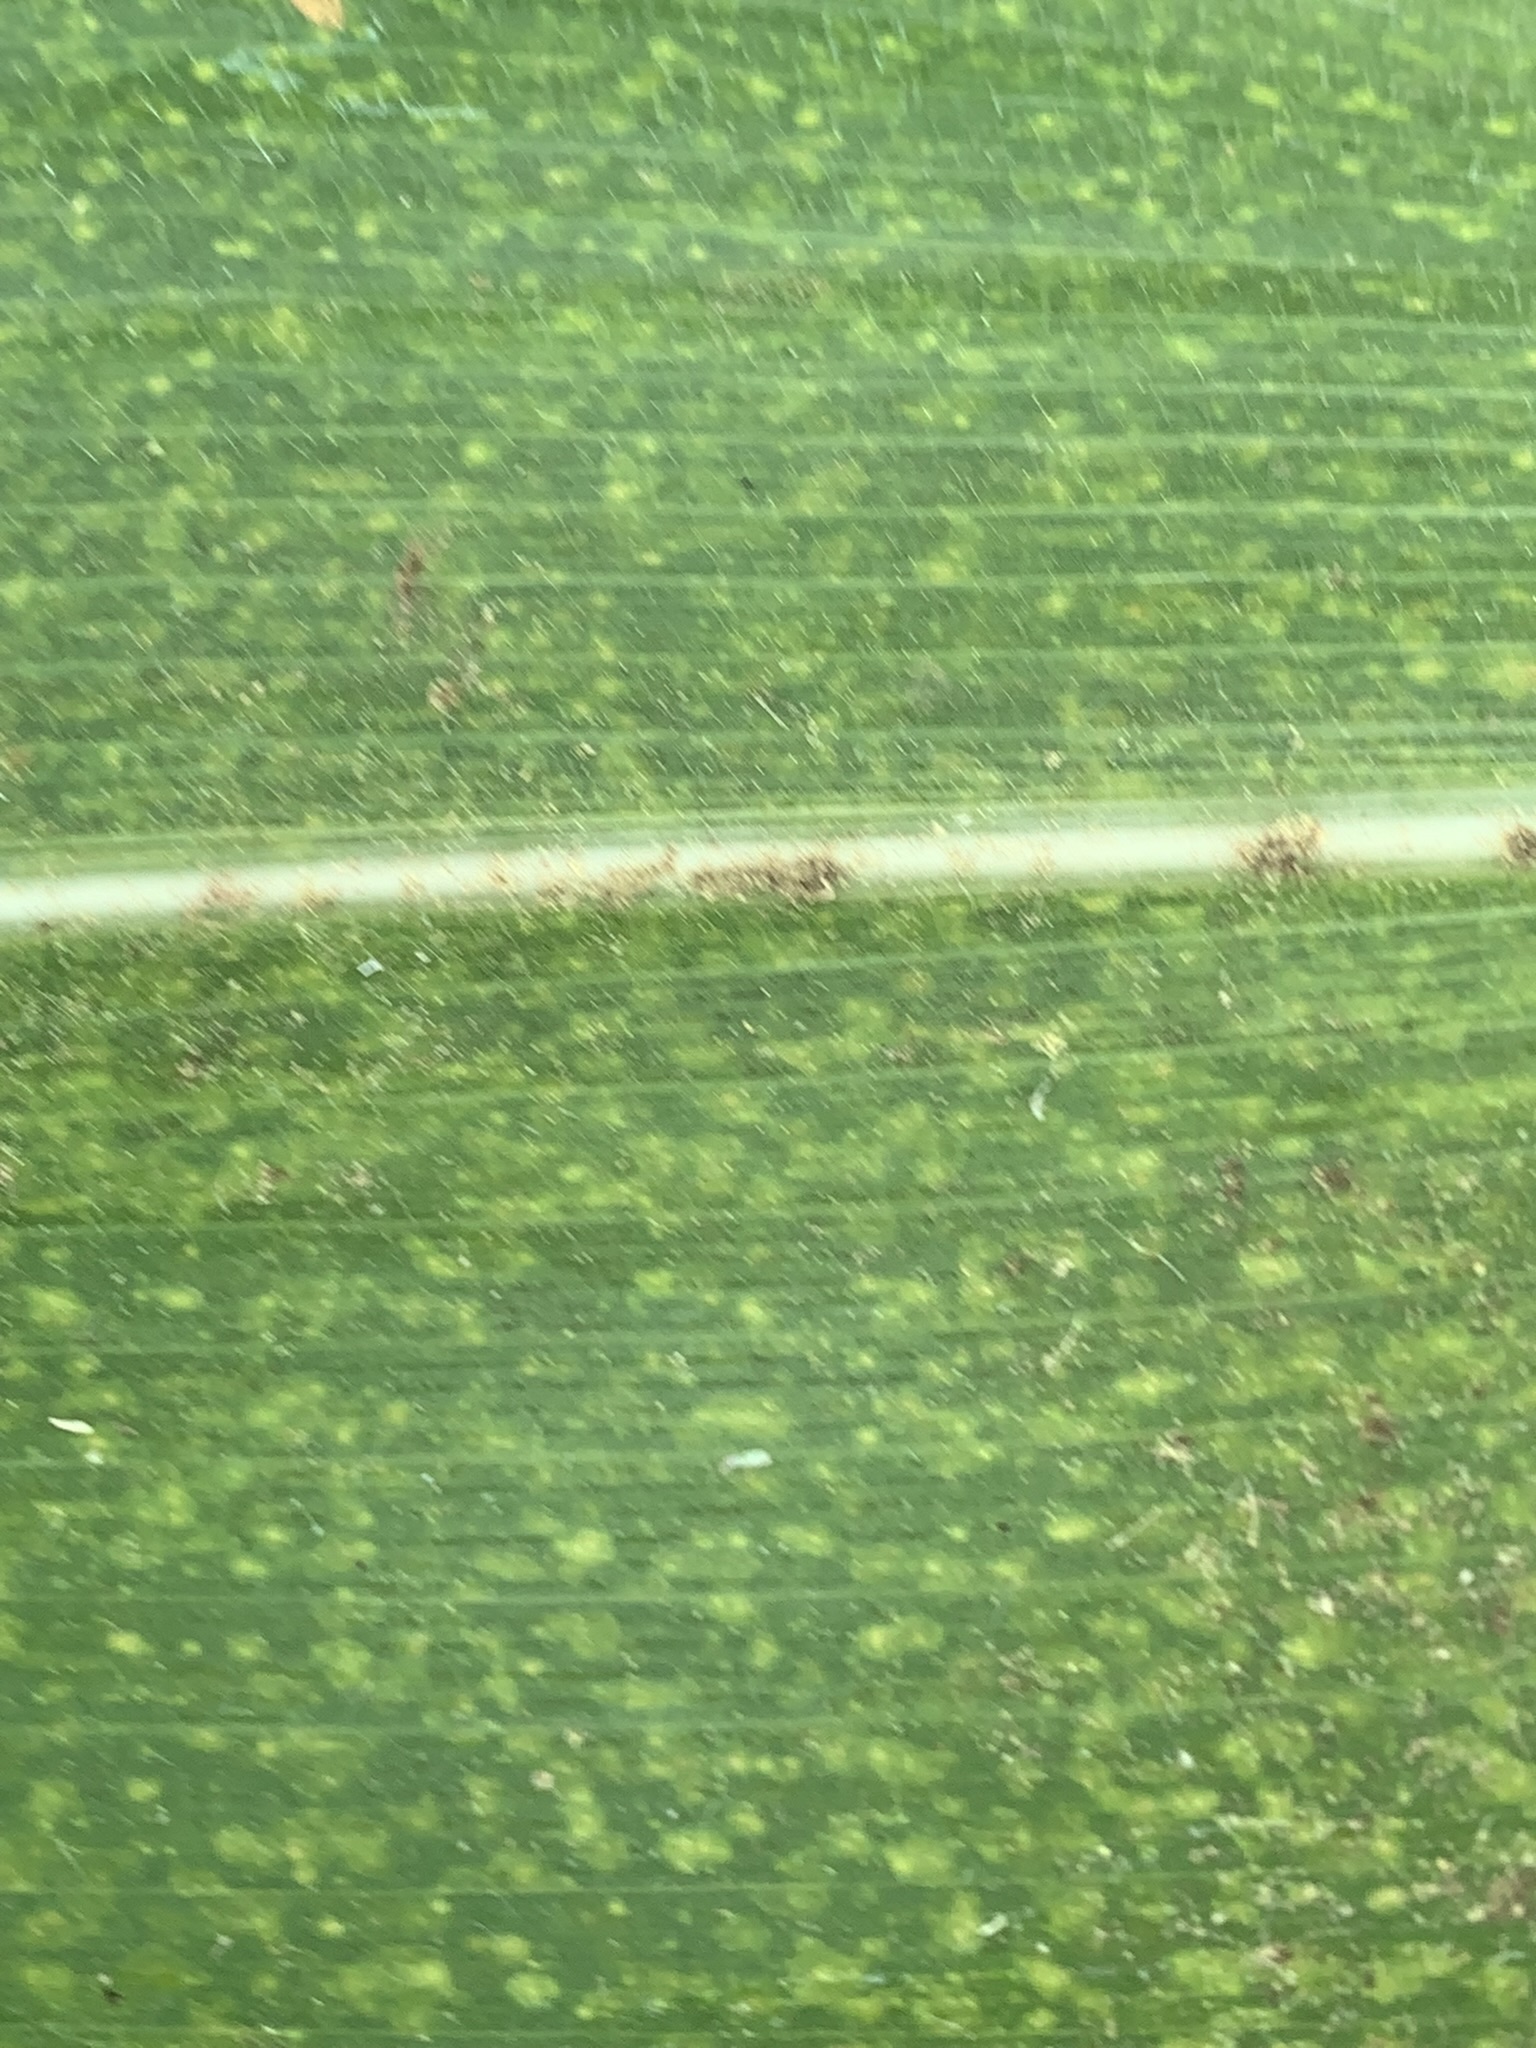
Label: MLN